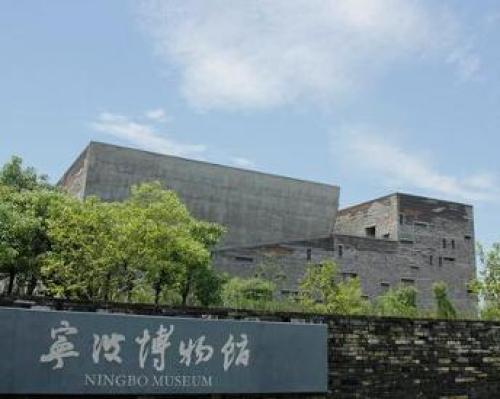
地标名称：宁波博物院
所在城市：宁波市·鄞州区